Management of dyslexia

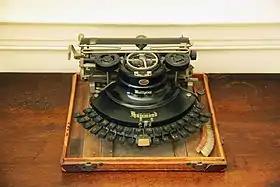
Woodrow Wilson was an early adopter of the typewriter. It is believed to have helped him overcome dyslexia to write correspondence. Shown is Wilson's typewriter, at Woodrow Wilson House Museum.

Management of dyslexia depends on a multitude of variables; there is no one specific strategy or set of strategies that will work for all who have dyslexia.